Chen Gexin

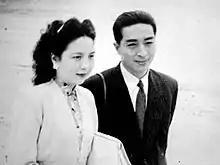
Chen Gexin and wife Jin Jiaoli

Chen was born on September 19, 1914, to a low social status family but a wealthy maternal Indian grandfather. He married his admirer and student Jin Jiaoli, against her Korean family's wishes in 1935. During World War II, he was jailed by the Japanese puppet regime for his patriotic songs. Chen and his family moved to Hong Kong after the war ended.